City Point, Wisconsin

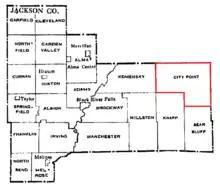
Location of City Point highlighted in red on map of Jackson County towns

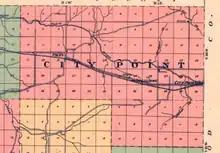
1914 map of town of City Point, showing locations of communities of City Point, Pray, and Spaulding.

According to the United States Census Bureau, the town has a total area of 90.2 square miles (233.7 km), of which, 89.1 square miles (230.8 km) of it is land and 1.1 square miles (3.0 km) of it (1.26%) is water.